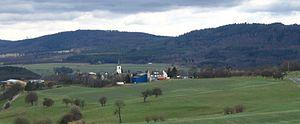
Schlierschied est une municipalité du Verbandsgemeinde Kirchberg, dans l'arrondissement de Rhin-Hunsrück, en Rhénanie-Palatinat, dans l'ouest de l'Allemagne.